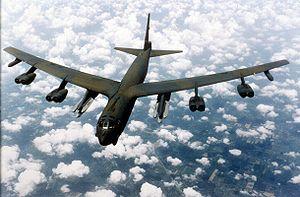
Le Boeing B-52 Stratofortress est un bombardier stratégique subsonique à réaction et à long rayon d'action mis en service en 1955 dans l'United States Air Force. La société Boeing, qui l'a conçu et construit, participe encore à sa maintenance et à son amélioration. Il peut transporter jusqu'à 31 500 kg de munitions air-sol et parcourir plus de 14 000 km sans ravitaillement. En 2017, l'USAF maintient 76 appareils en service.